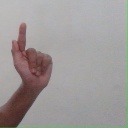
अक्षर: ळ